San Giorgio su Legnano

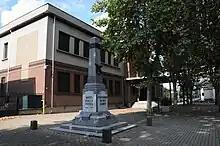
The monument to the fallen and the current town hall of San Giorgio su Legnano

The "Villa Parravicini" has undergone several changes over the centuries that have radically altered the appearance. This building already existed in 1584 and was home to a nobleman owned by Ludovico Crivelli. In a document dated 1655 we can read: